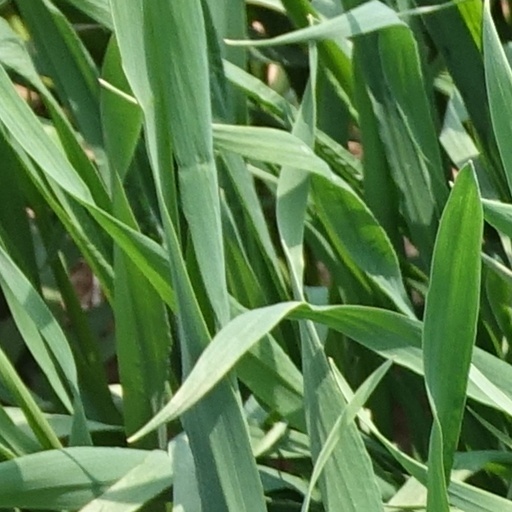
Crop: wheat